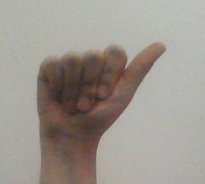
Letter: dhad